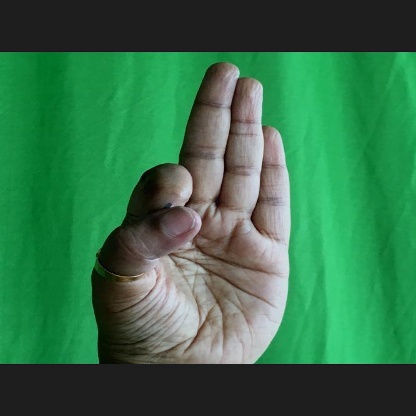
Mudra: Aralam